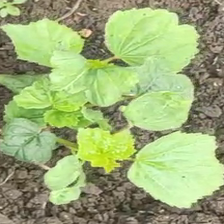
Weed species: Little_Mallow(Malva parviflora)